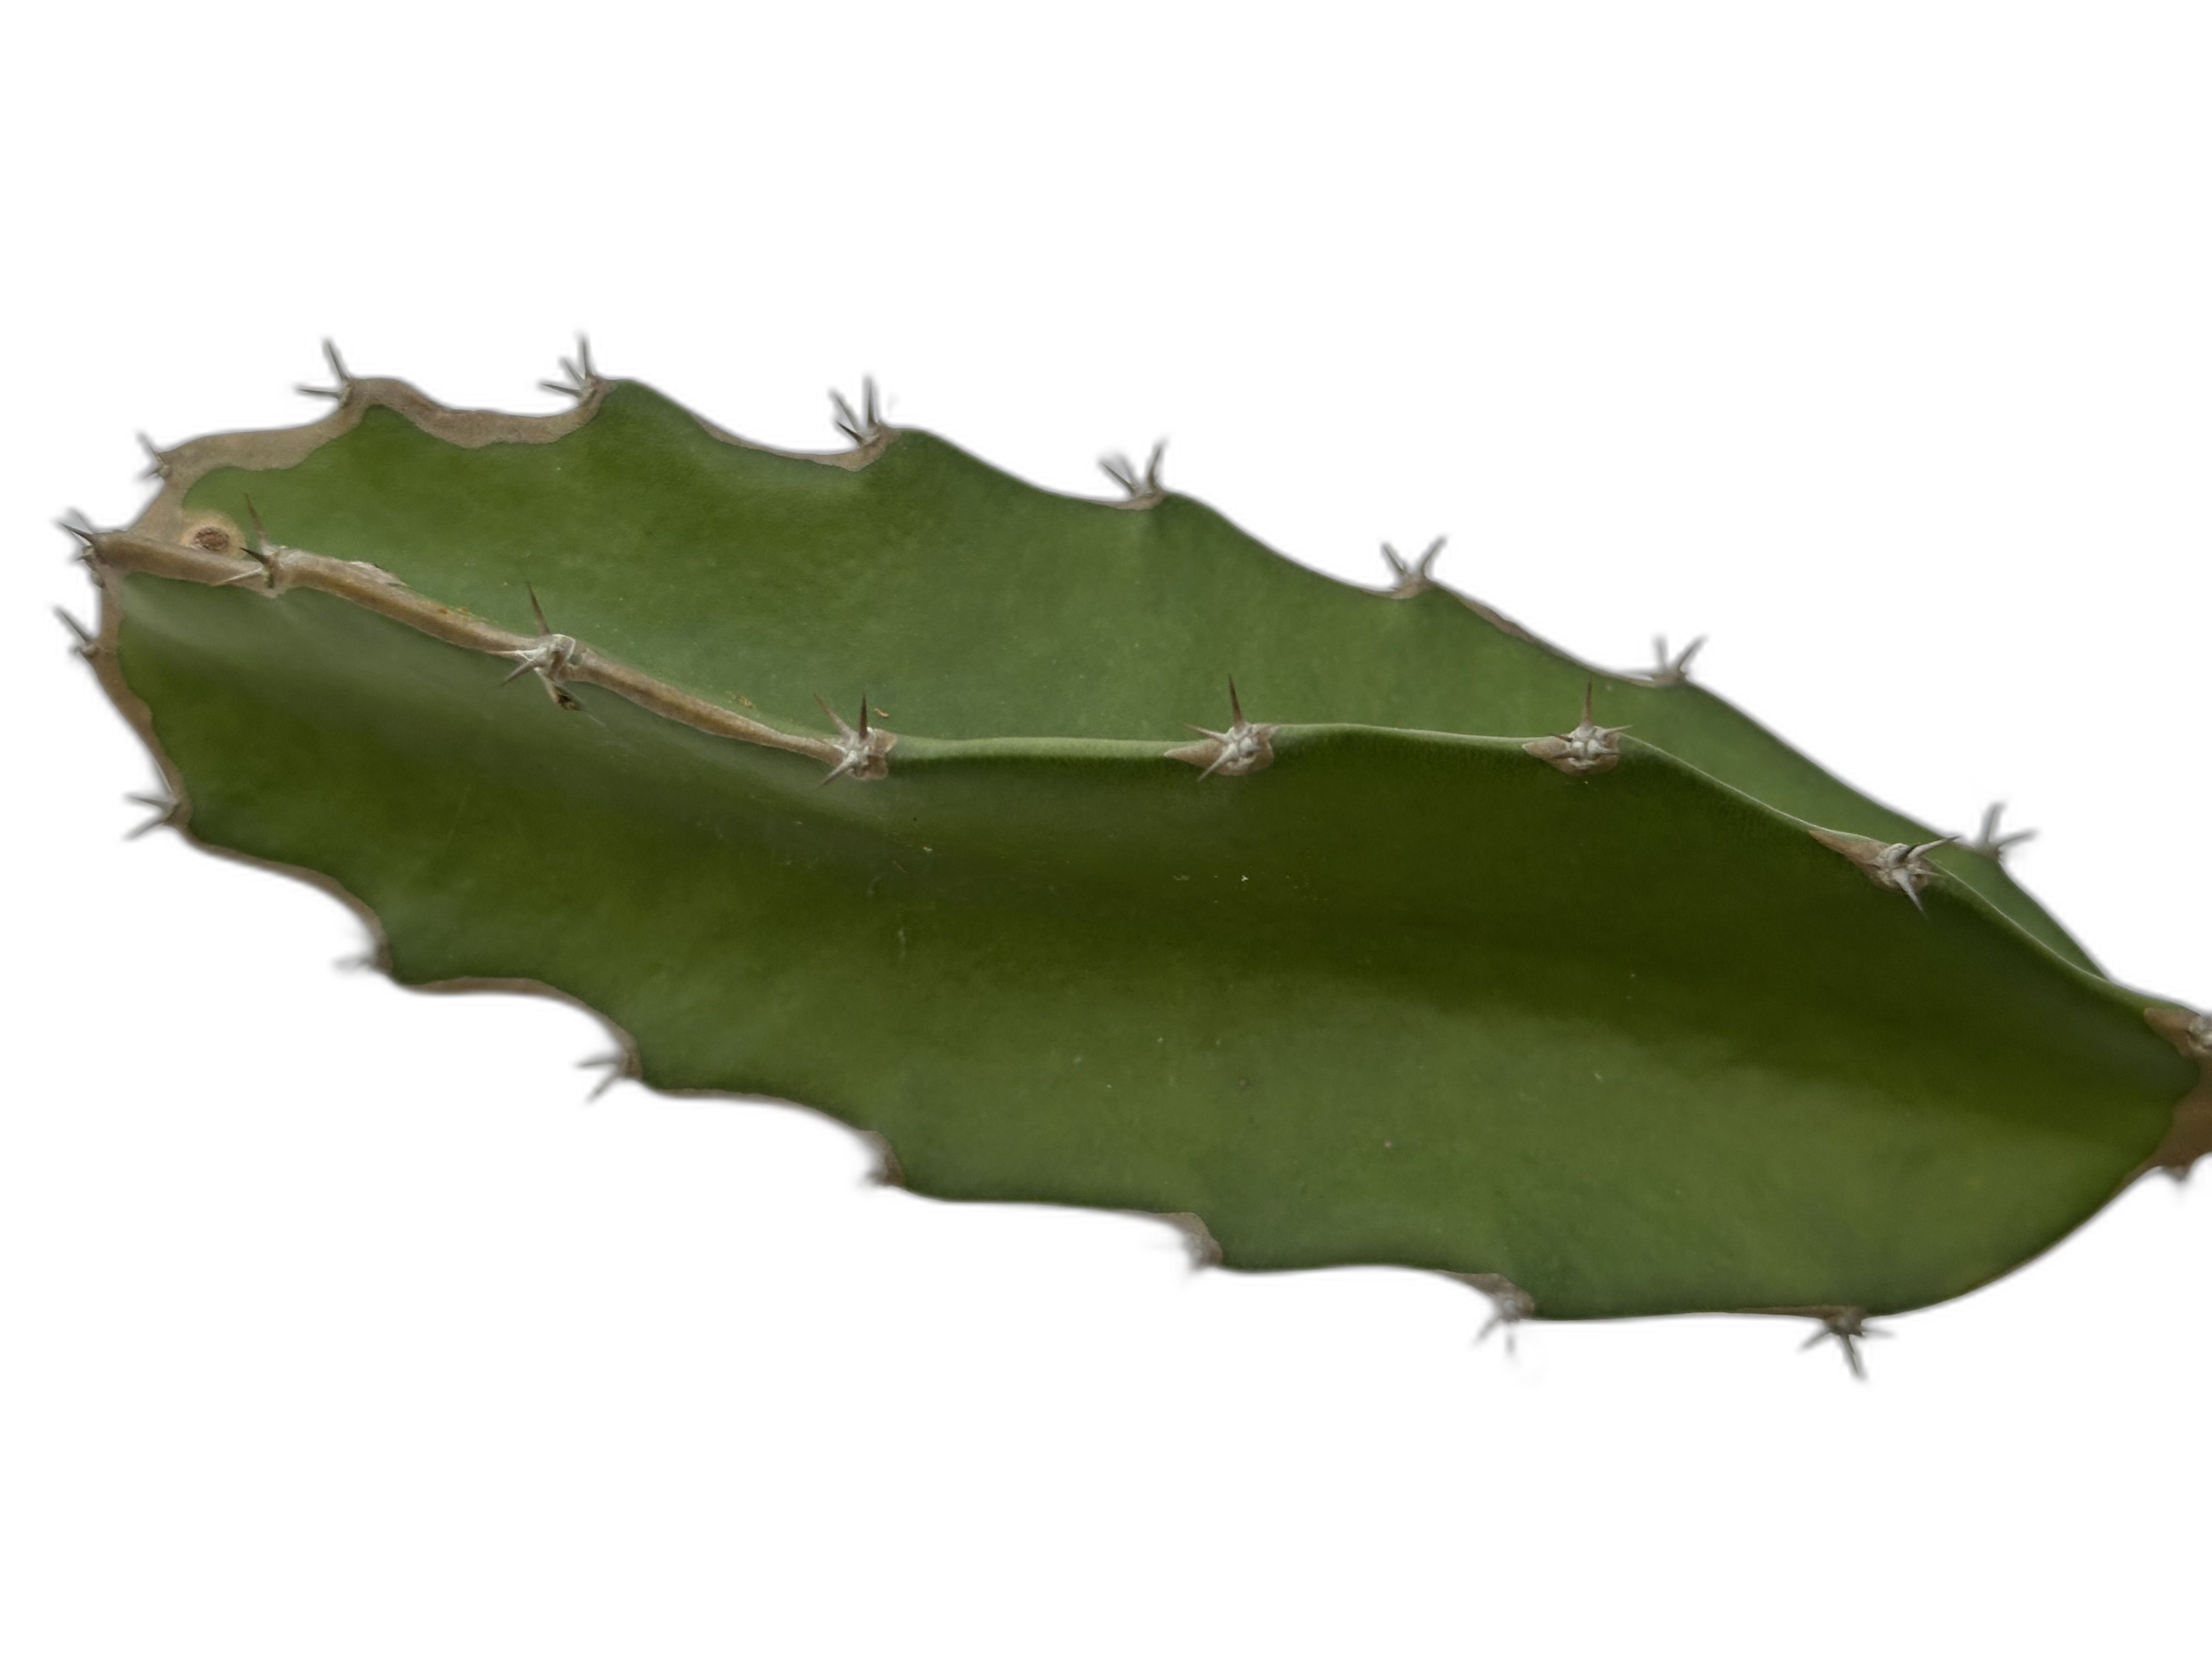
Label: Good leaf